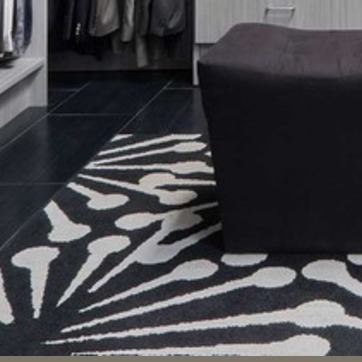
Material: carpet